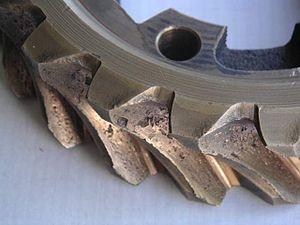
Roue creuse pour pont arrière à vis